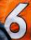
Number: 6